Roza Shanina

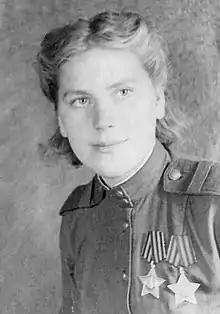
Shanina in 1944

Roza Georgiyevna Shanina (3 April 1924 – 28 January 1945) was a Soviet sniper during World War II who was credited with over 50 kills. Shanina volunteered for the military after the death of her brother in 1941 and chose to be a sniper on the front line. Praised for her shooting accuracy, Shanina was capable of precisely hitting enemy personnel and making doublets (two target hits by two rounds fired in quick succession).